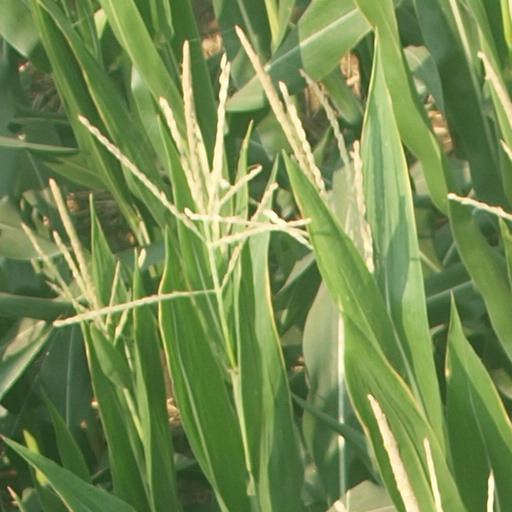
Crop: maize; corn